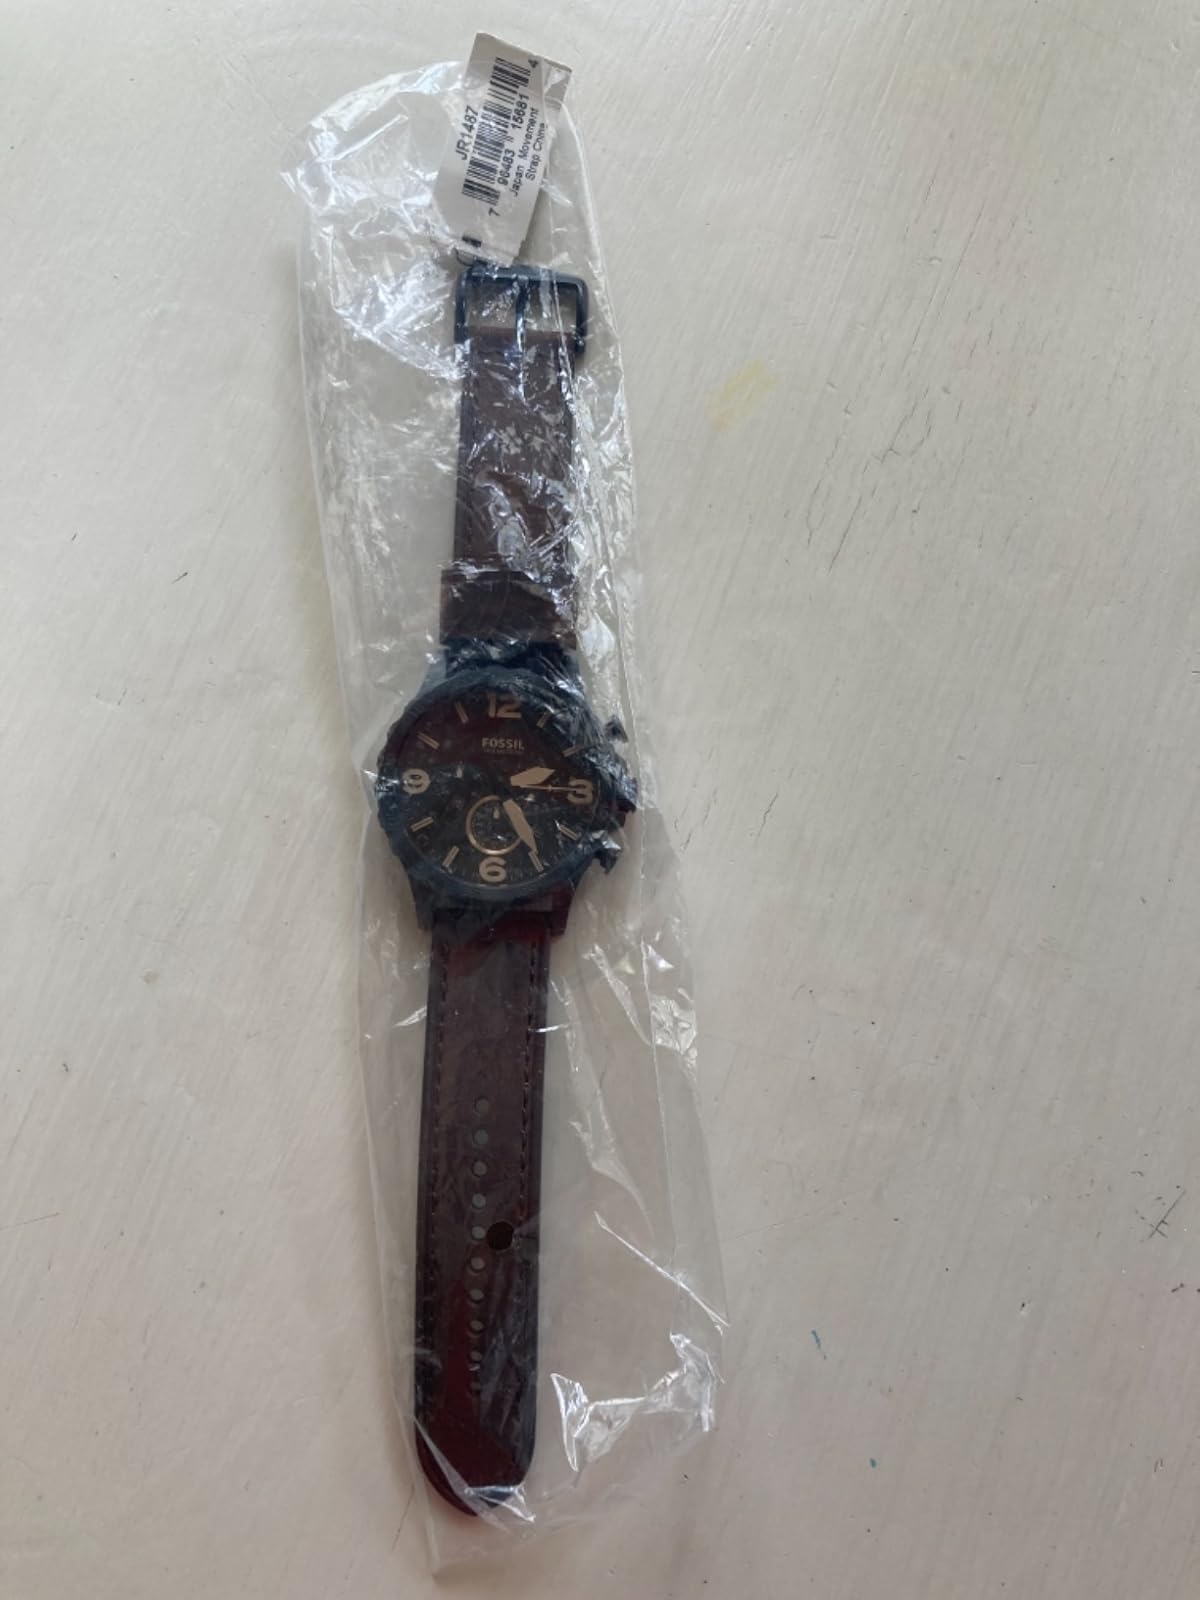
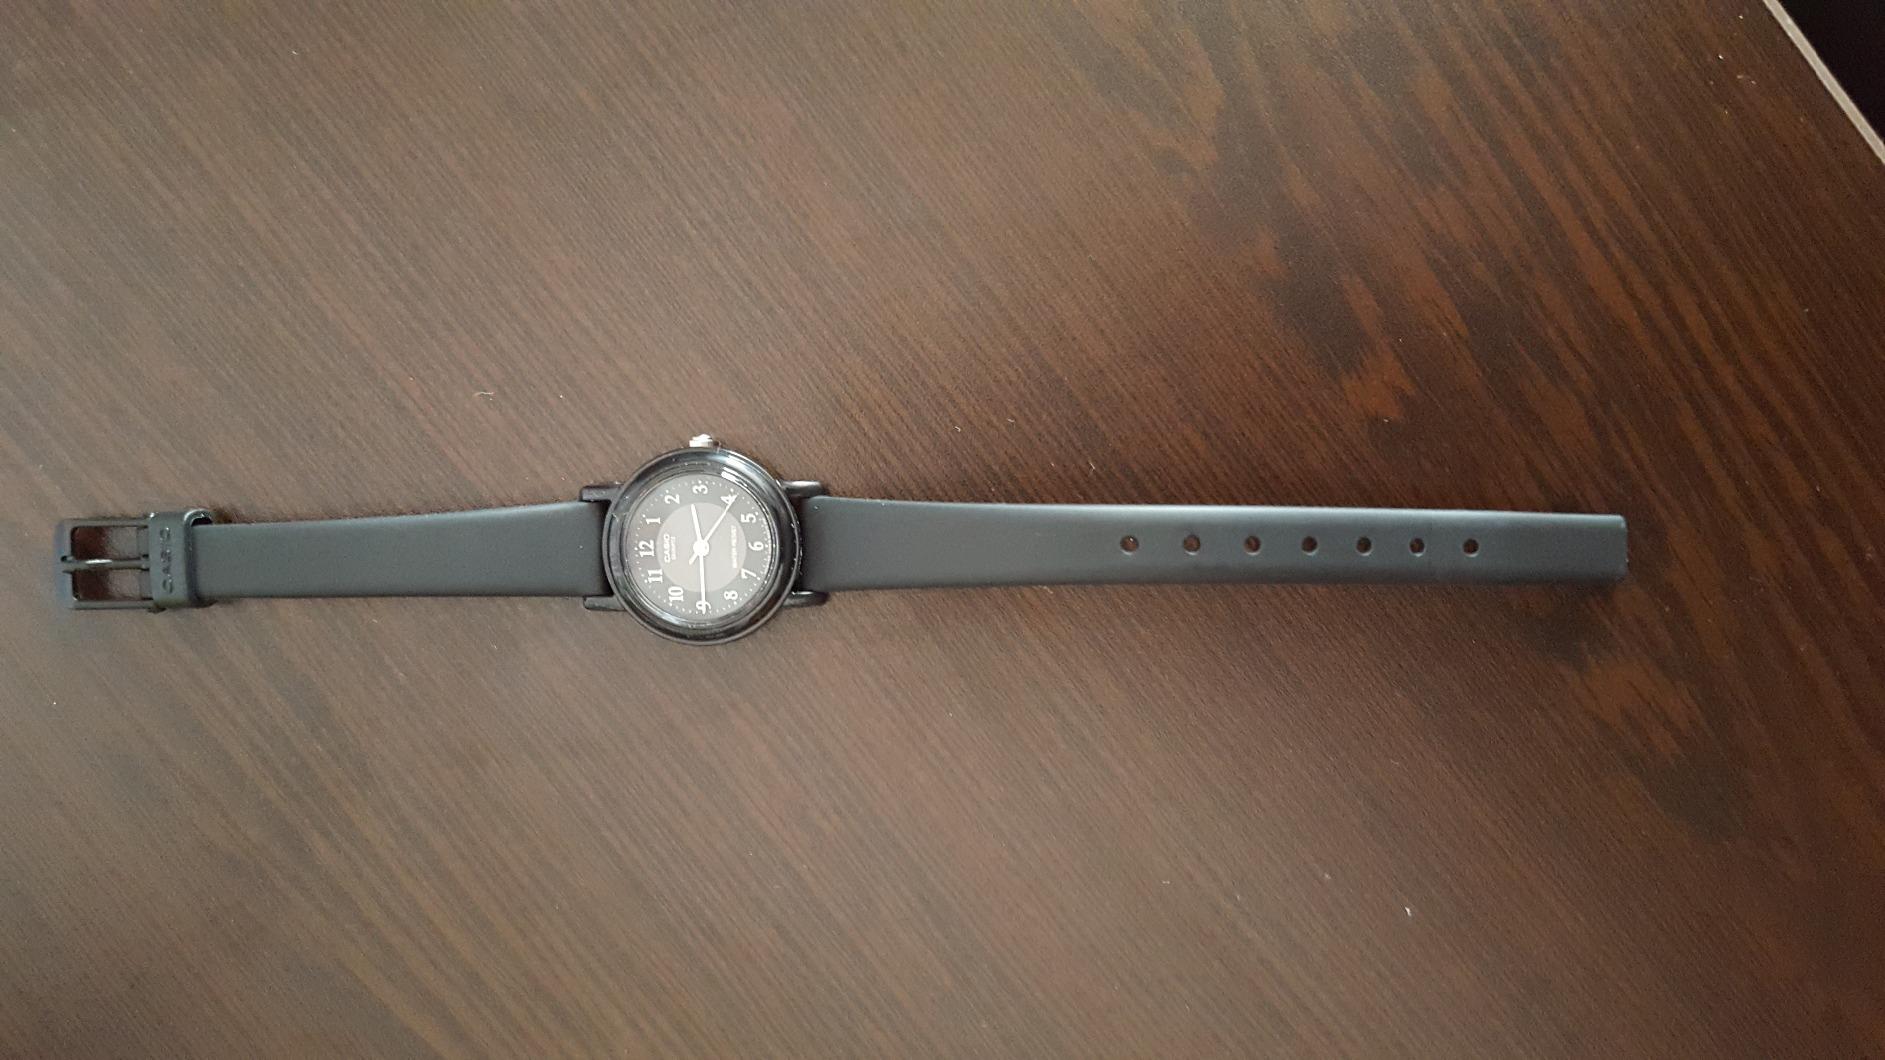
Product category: accessories_watch
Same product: no